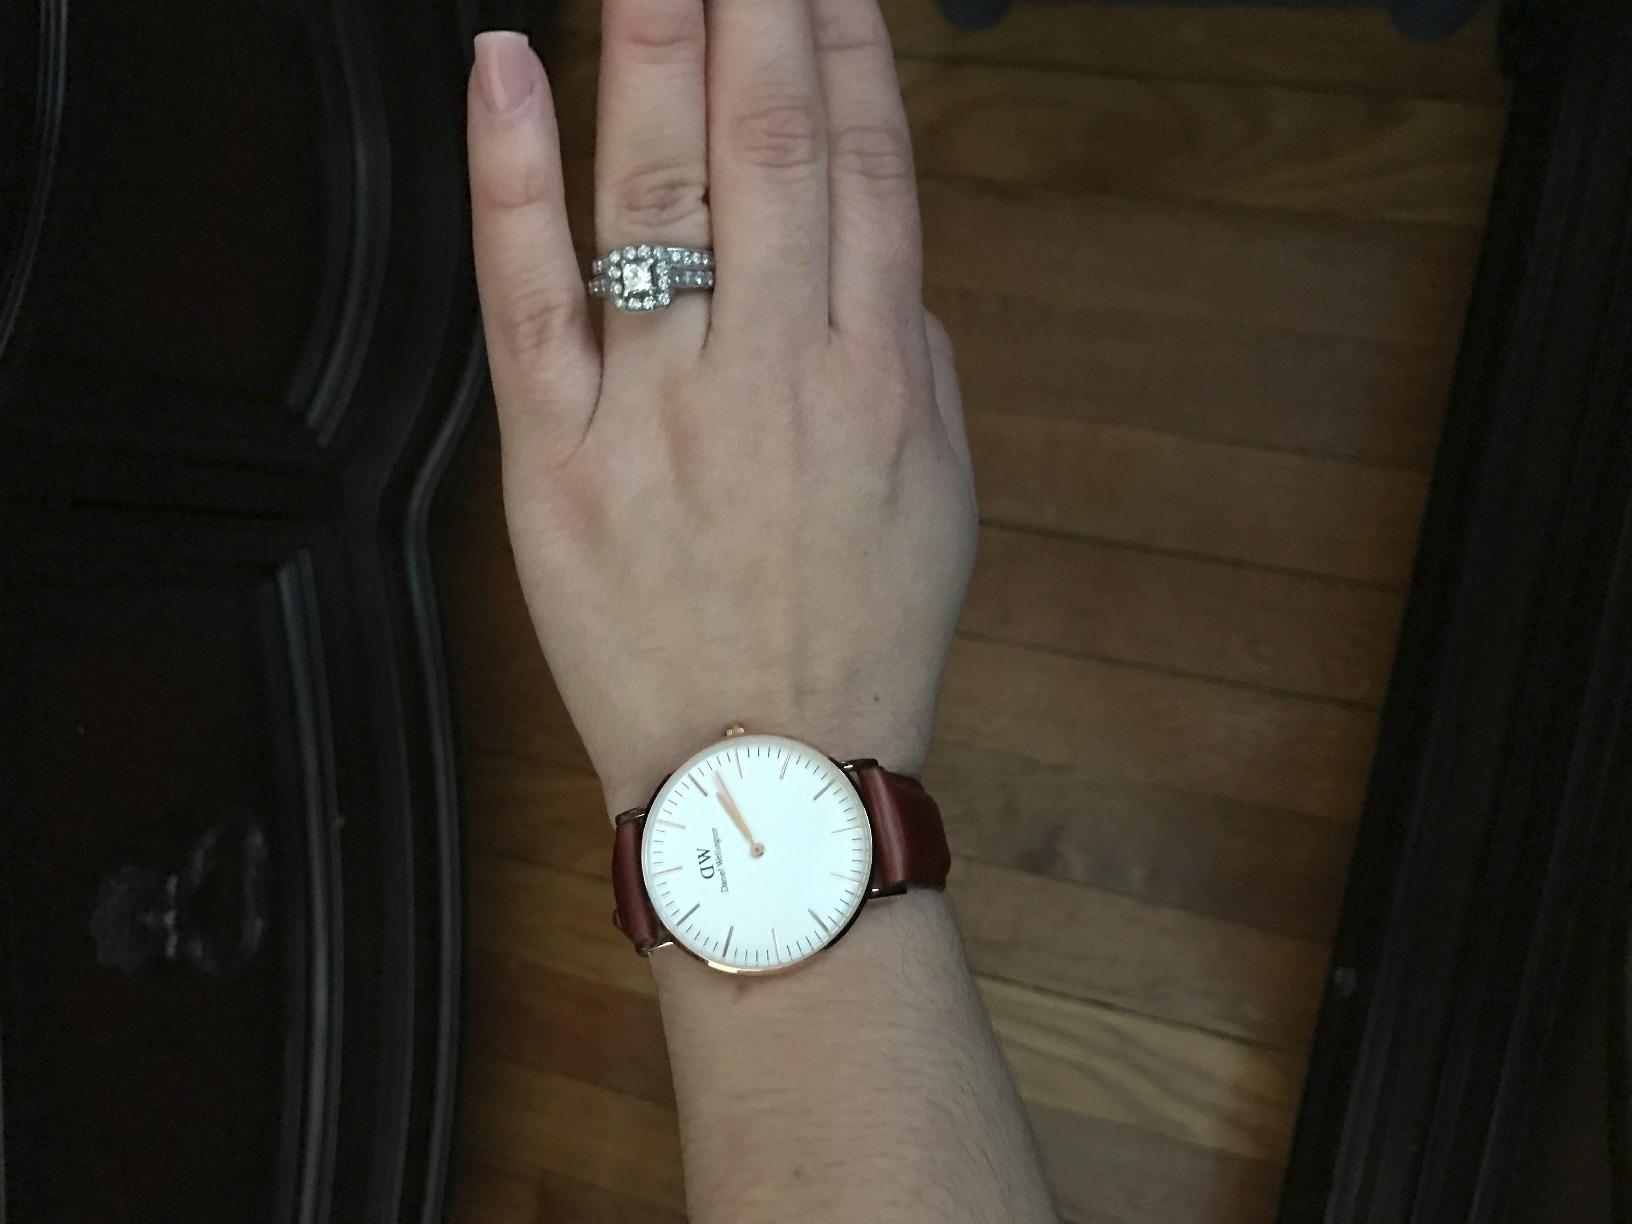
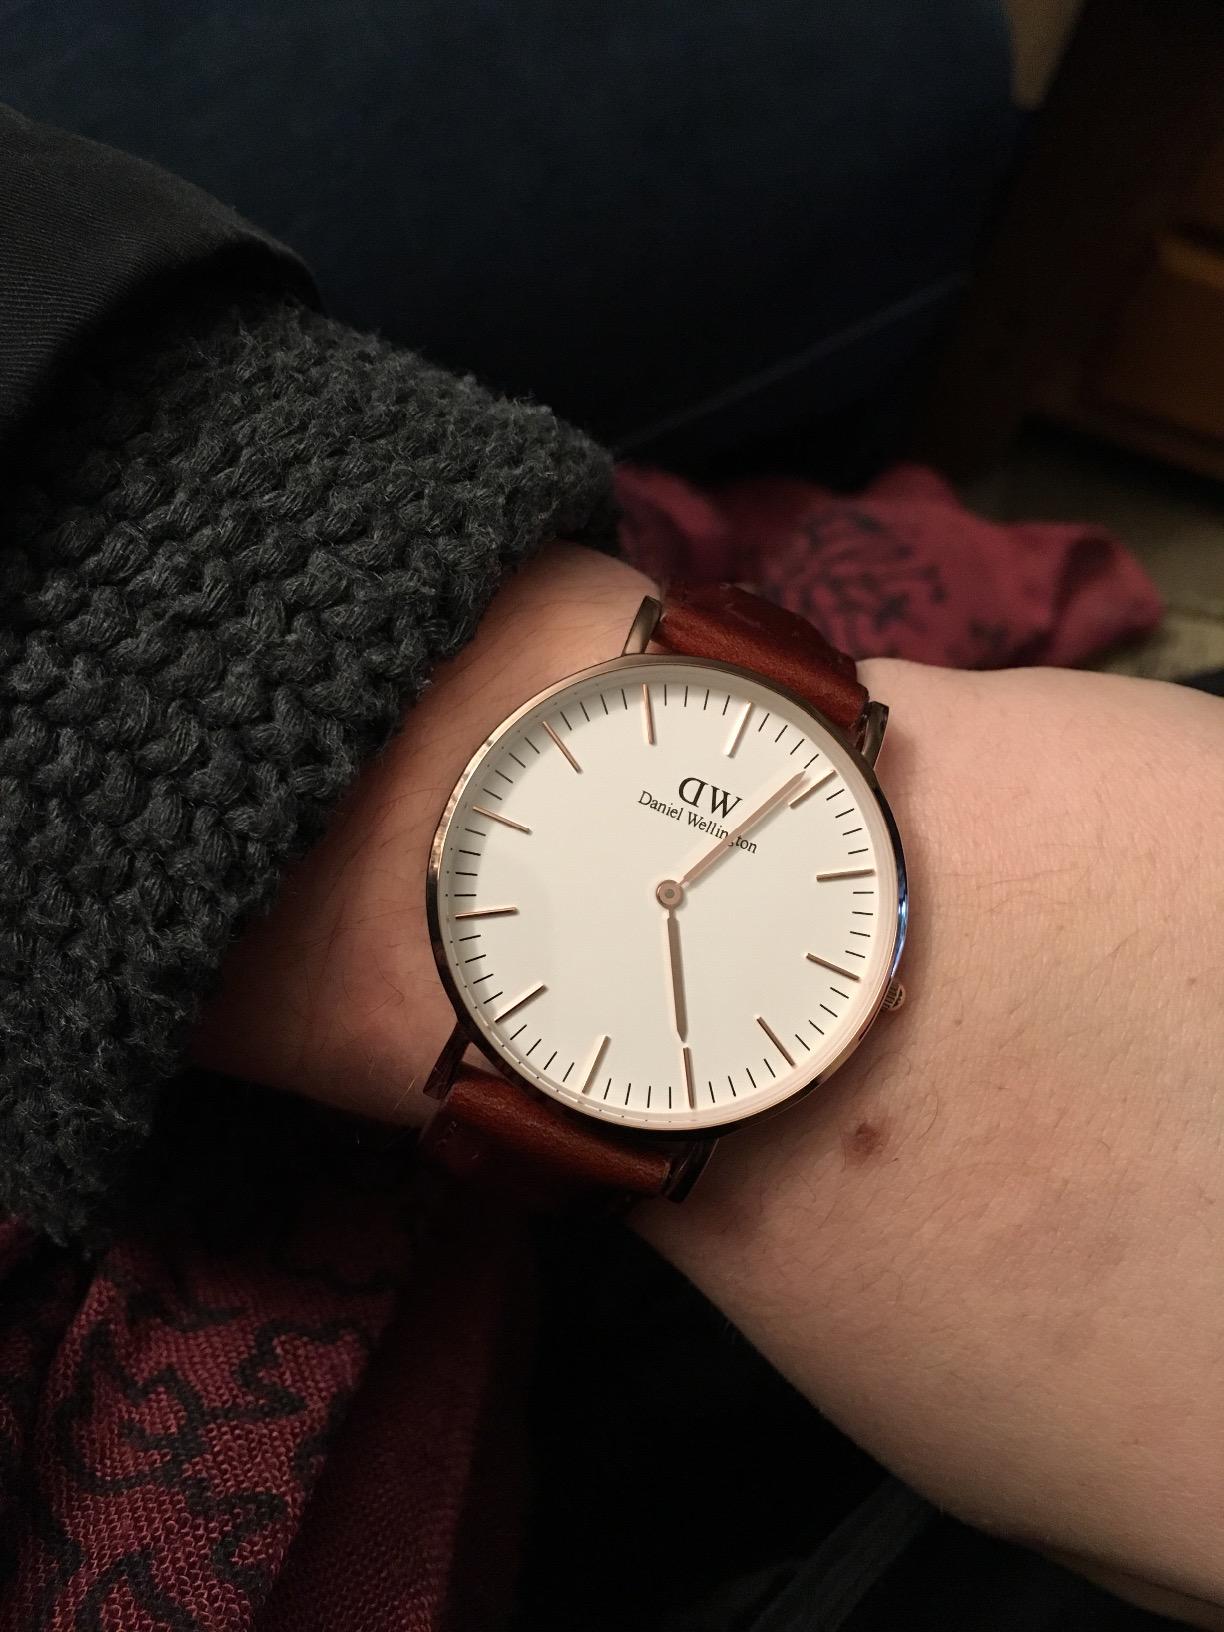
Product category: accessories_watch
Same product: yes